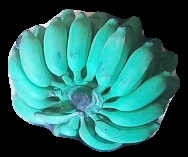
Variety: elakki-bale
Grade: grade3